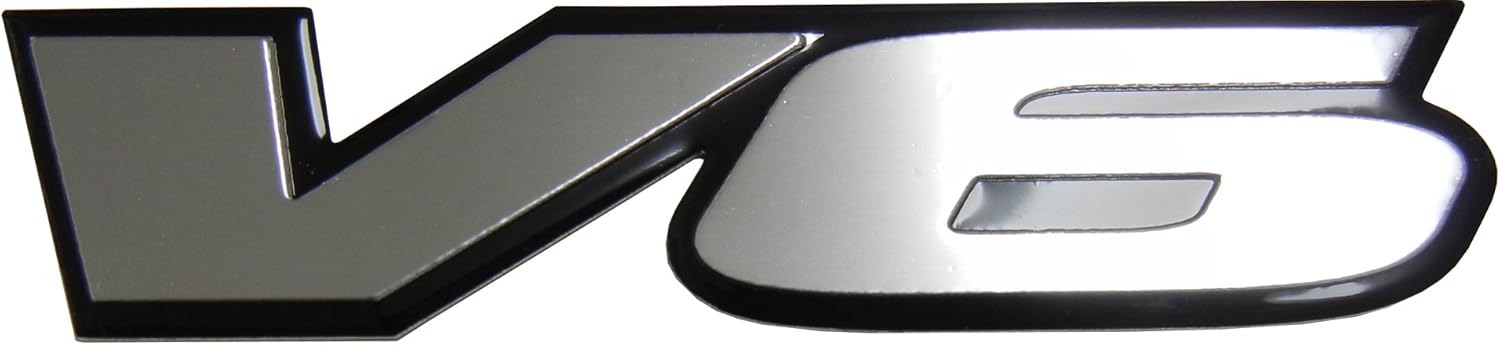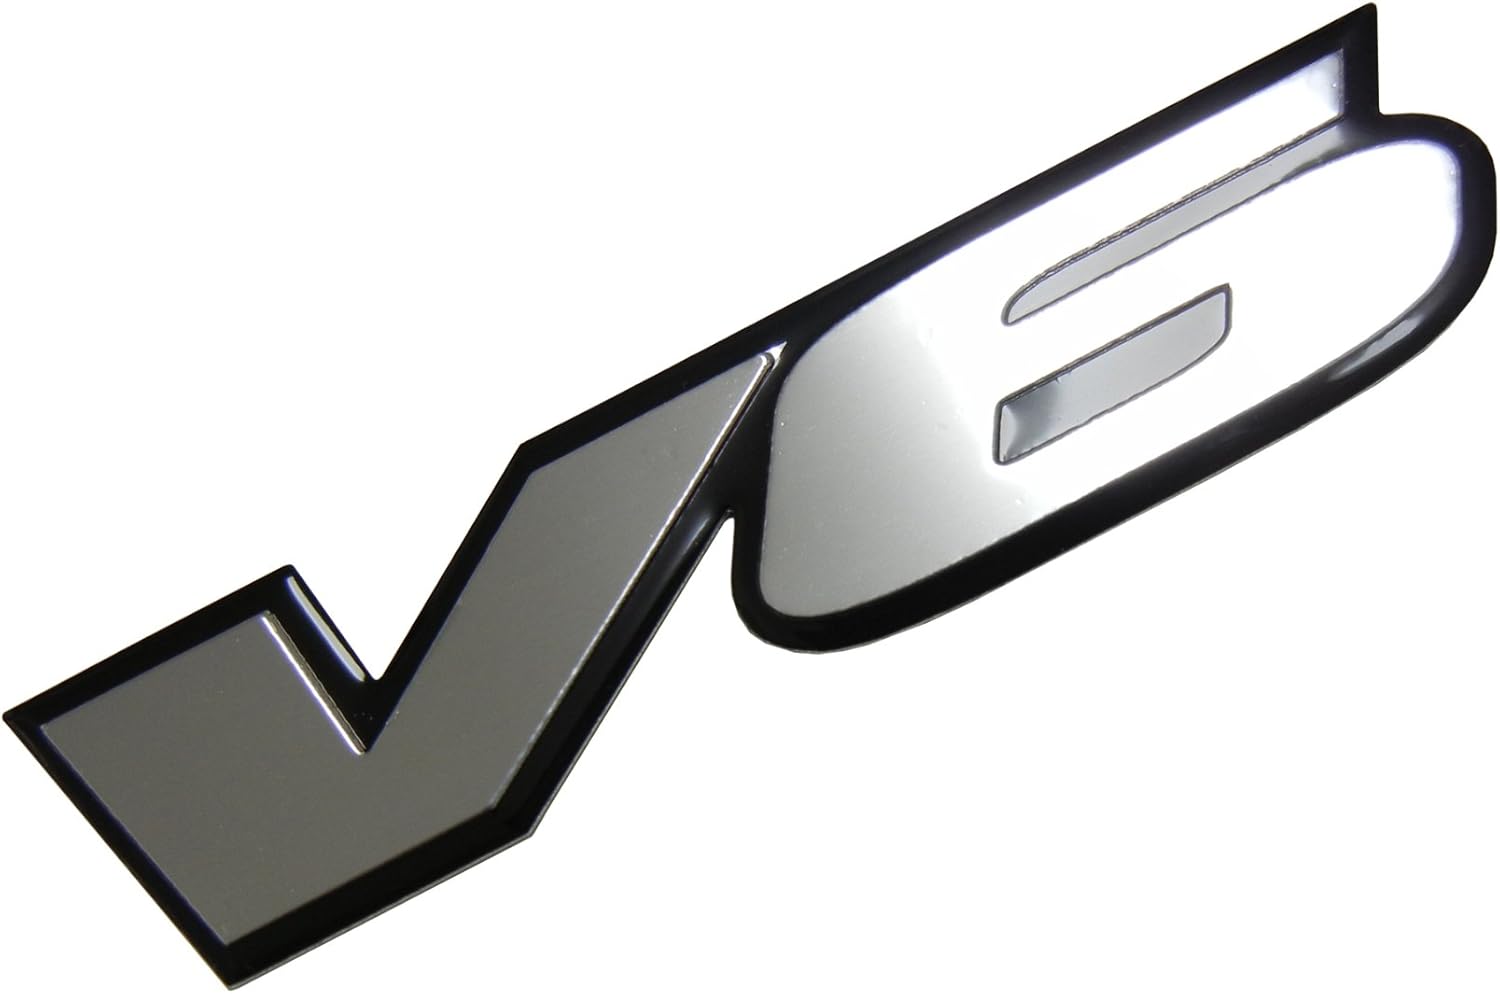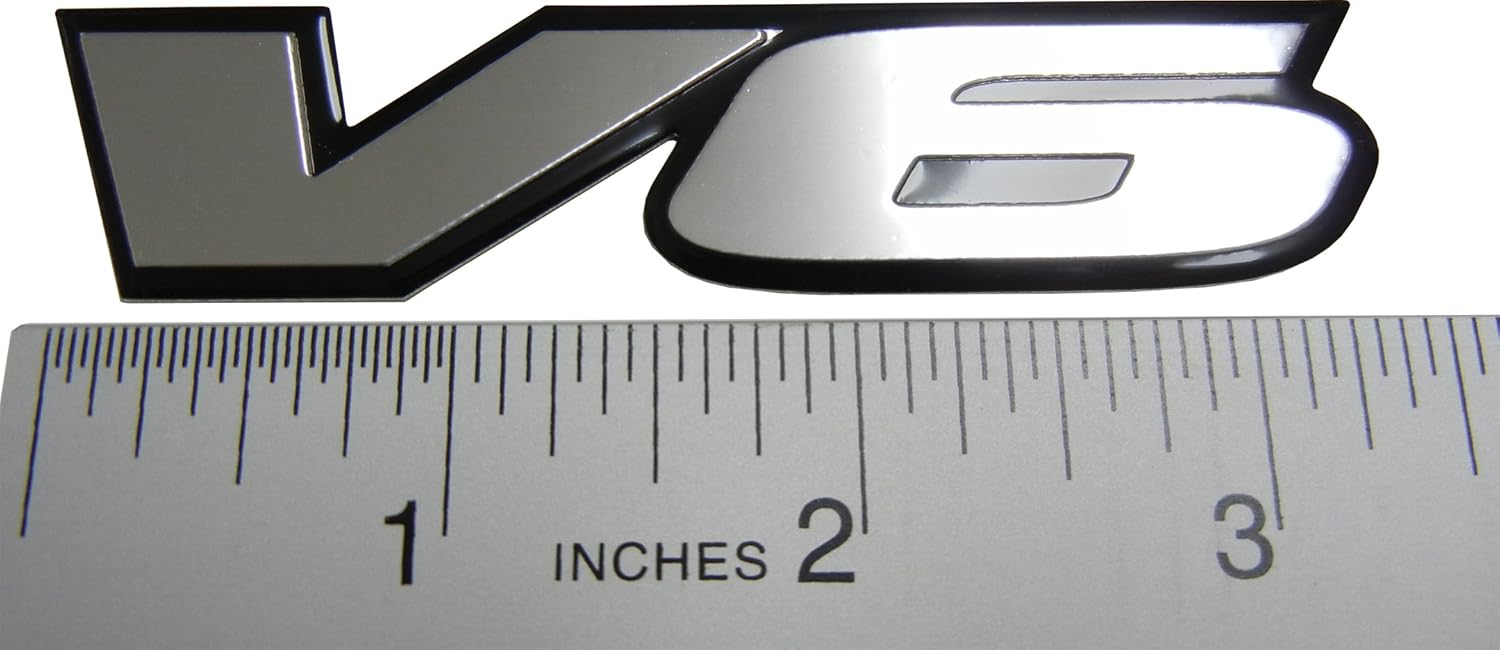
ERPART V6 Engine Badge Embossed Aluminum Emblem Compatible with Hyundai Tiburon GT SE Genesis 3.8L
Category: Automotive
Erpart brand V6 emblem is Approx. Width 3.54" inches x Height .83" inches [90 mm x 21 mm]. The emblem is made of high-quality, aircraft aluminum and hard-anodized finish for a long-lasting result. It comes with extremely strong self-adhesive tape for easy, simple installation. It can be installed in any smooth surface inside or outside any vehicle. Imported from Japan. You can install this emblem on the trunk fenders interior console engine bay etc. *Note: Some emblems also look great on cell phones laptops and computers. **Note: Surface must be clean and dry prior to adhering. ***Note: Please Note that these are Not the cheap Vinyl and Decal Emblems sold all by most on the Internet. The Emblem is made of high quality Aluminum and is noticeably different.
Features: Erpart Not the cheap vinyl and decal emblems commonly found on the Internet. Noticeably better quality! Made with Special Aluminum to create 3-dimentional forms. | Quick and easy installation! Approx. Width 3.54" inches x Height .83" inches [90 mm x 21 mm]. | Aircraft-quality T-6061 Aluminum. 100% weather proof. | Hard-Anodized in Color for a Long-Lasting Finish. High-Quality Oem Emblem. | Comes with Extremely Strong Self Adhesive backing. Ready to stick on any flat, clean and dry surface.